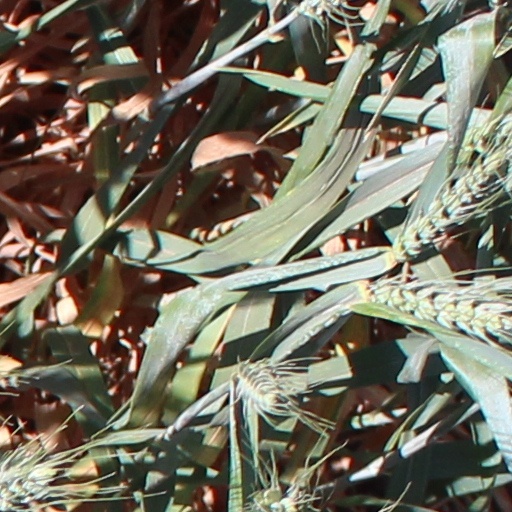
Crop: wheat